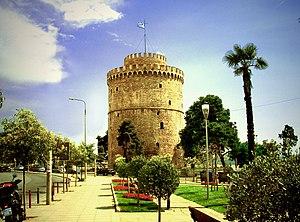
La Tour blanche est un monument de Thessalonique, situé sur le front de mer et transformé en musée. La tour actuelle remplace une ancienne fortification byzantine déjà citée au XIIᵉ siècle et reconstruite par les Ottomans pour renforcer le fort de la ville. Elle devient une prison célèbre et le lieu d'exécutions de masses durant la période Ottomane. Elle est rénovée lors de la reprise de la ville par la Grèce, en 1912. Elle est adoptée comme le symbole de la ville.